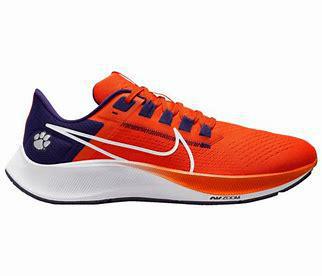
Brand: Nike
Model: College Air Zoom Pegasus 38